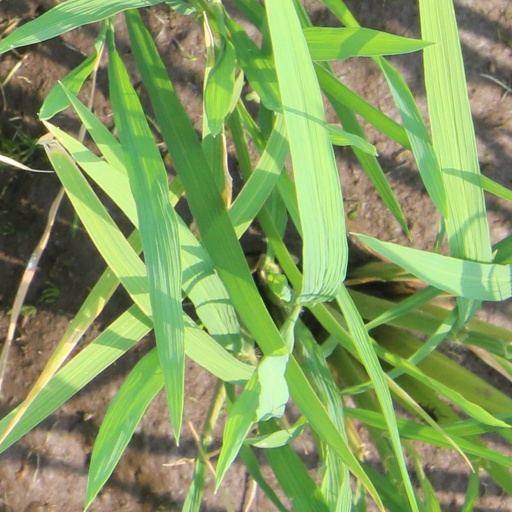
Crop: rice